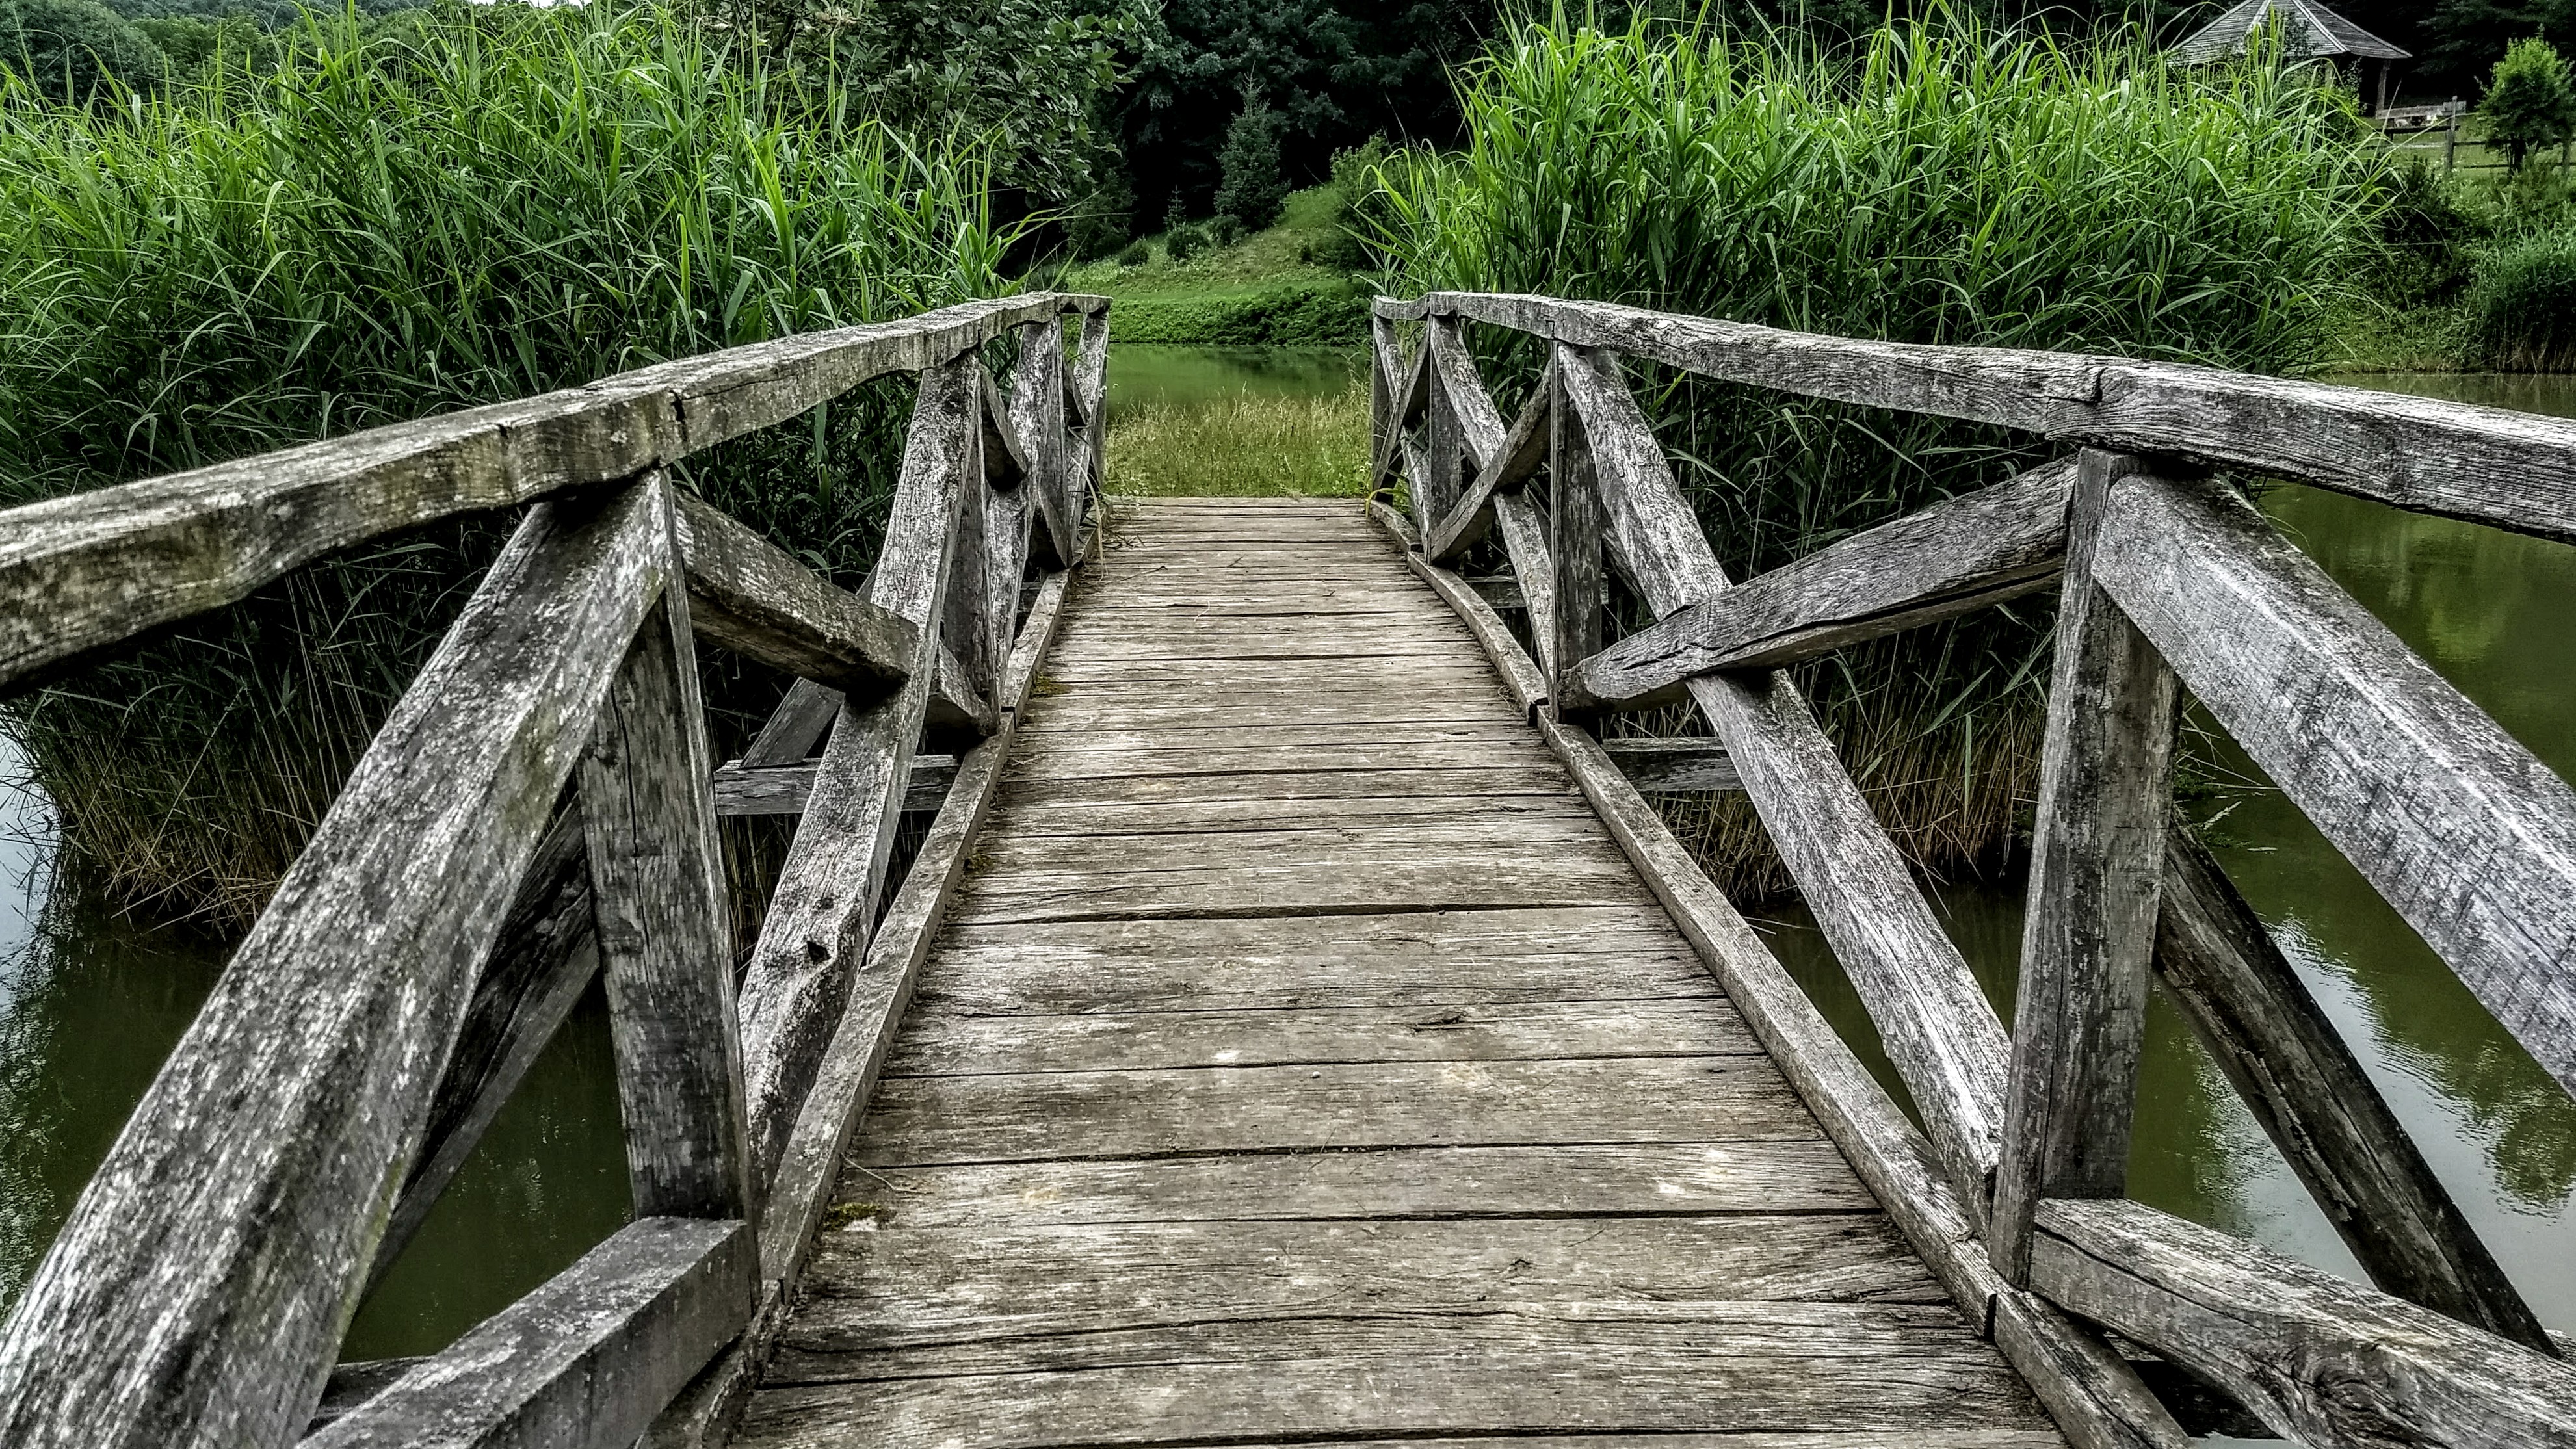
bridge, wood, rural, acacia, pond, countryside, recreation, entrance, crossing, path, tree, water, grass, plant, walkway, forest, wetland, bailey bridge, woodland, trestle